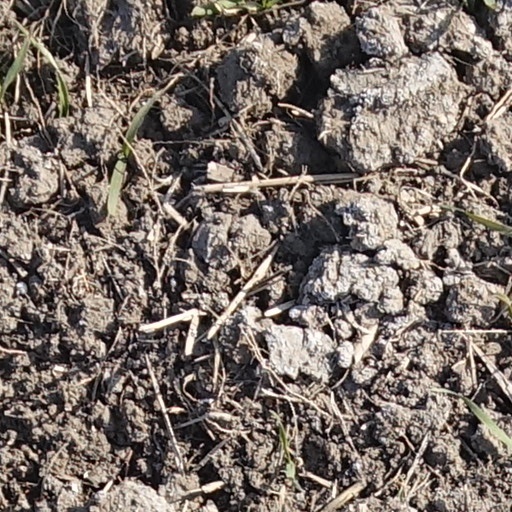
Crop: wheat